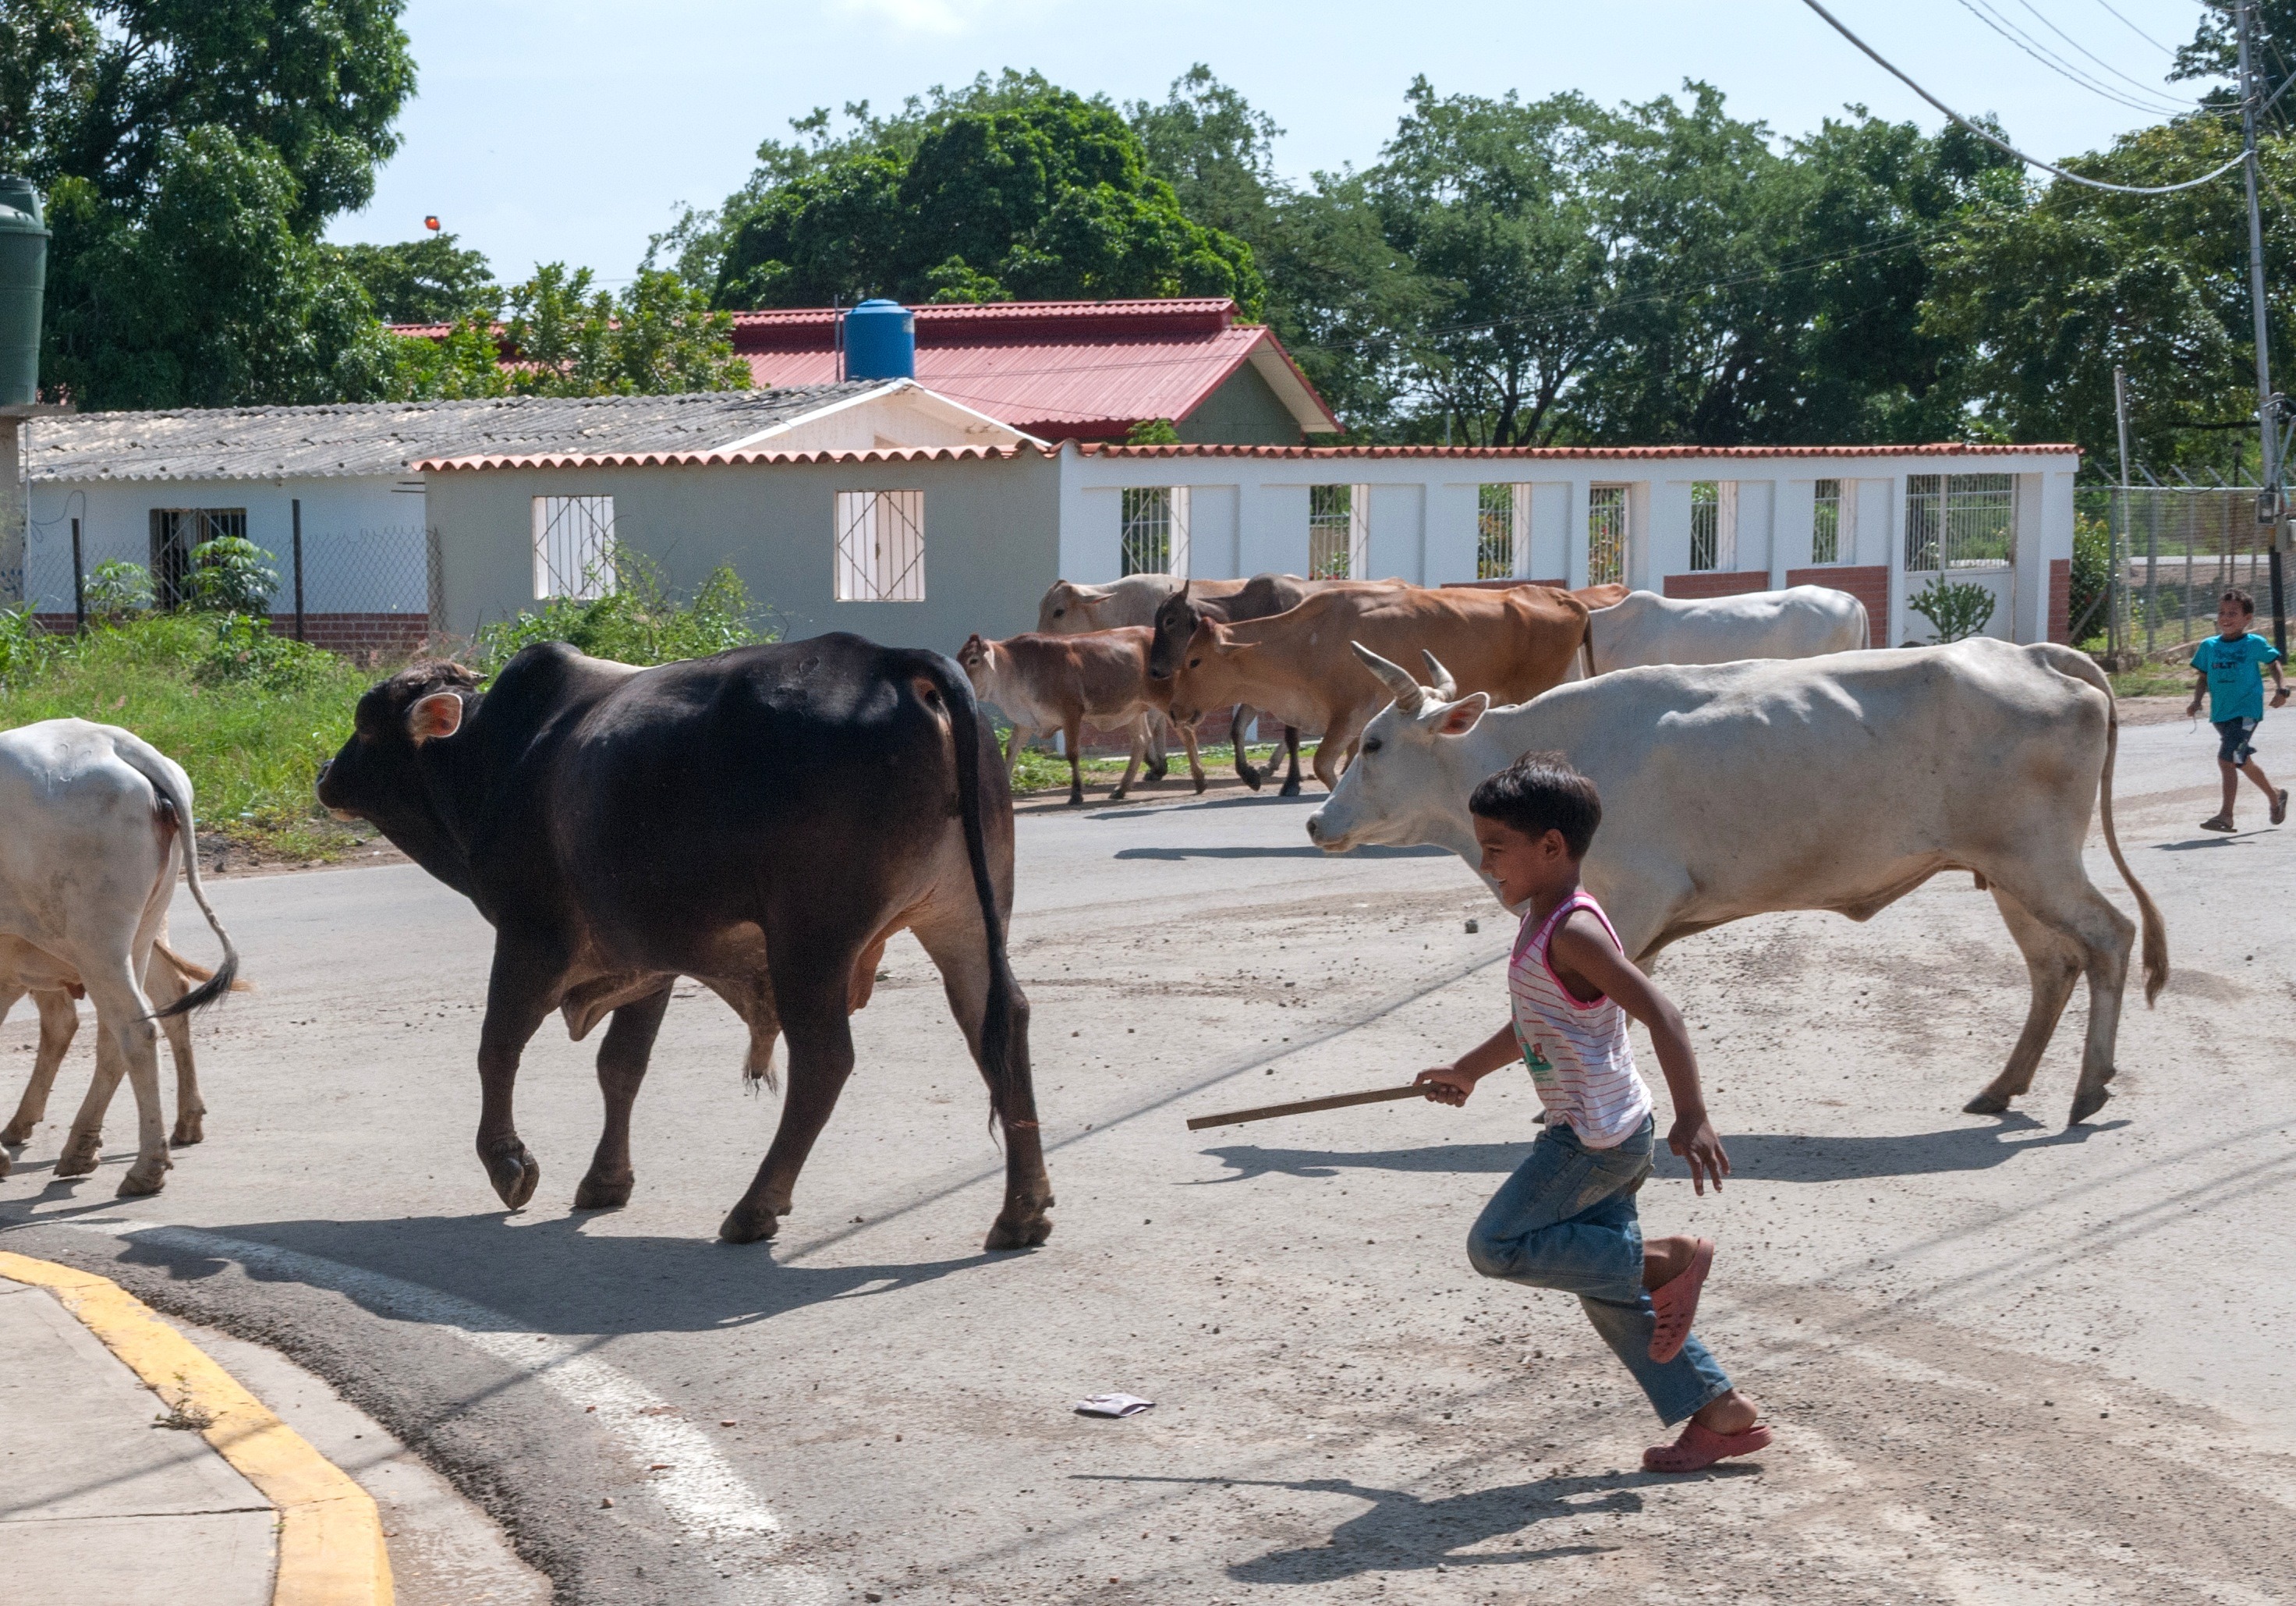
street, farm, boy, summer, village, food, spring, cattle, herd, mammal, child, trees, bull, outside, buildings, chasing, ox, pack animal, dairy cow, herding, cattle like mammal